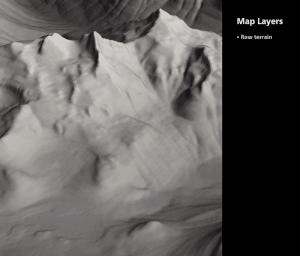
Cartographie du sentier du sommet Pinnacle, Parc National du Mont Rainier, Etat de Washington, USA.
La cartographie est la réalisation et l'étude des cartes géographiques et géologiques. Elle est très dépendante de la géodésie, science qui s'efforce de décrire, mesurer et rendre compte de la forme et des dimensions de la Terre. Le principe majeur de la cartographie est la représentation de données sur un support réduit représentant un espace généralement tenu pour réel. L'objectif de la carte, c'est une représentation concise et efficace, la simplification de phénomènes complexes à l'œuvre sur l'espace représenté afin de permettre une compréhension rapide et pertinente. La création de carte débute avec la définition du projet cartographique. La collecte d'informations est en deux parties : 1. le relevé des contours et de l'espace support à représenter ; 2. le relevé des données statistiques à représenter sur cet espace.